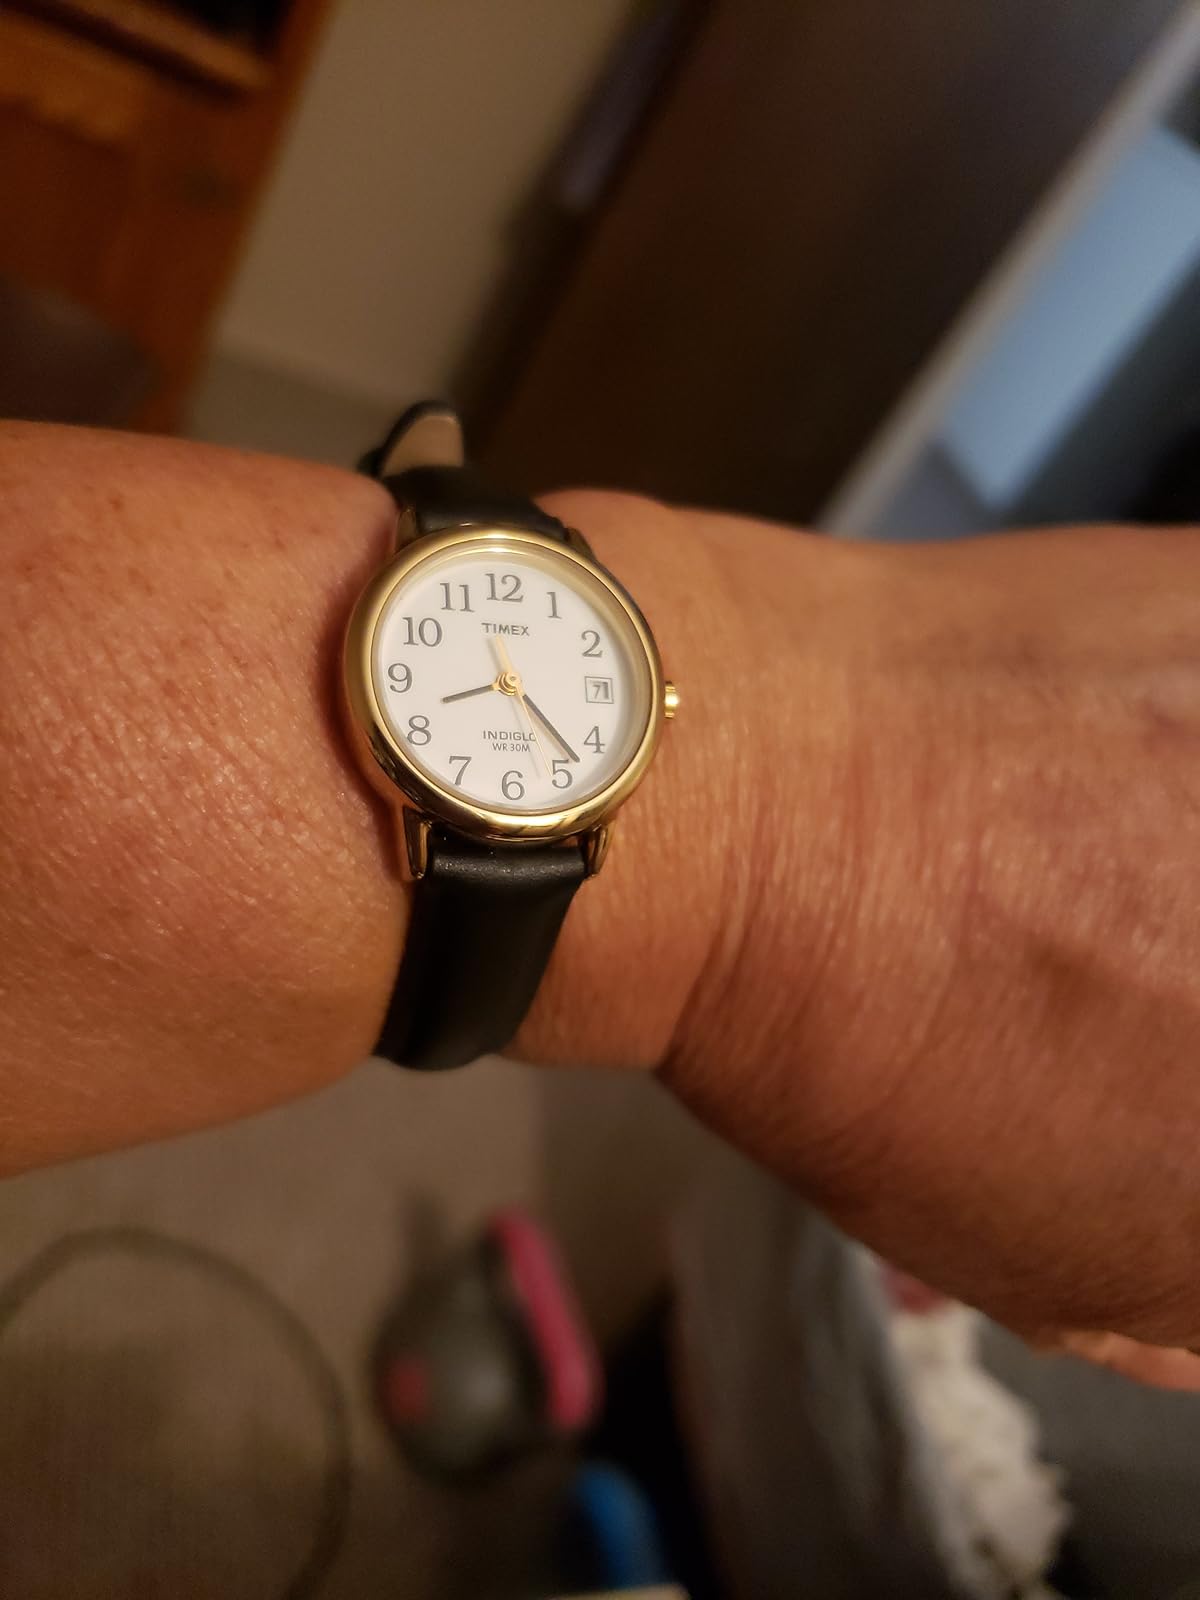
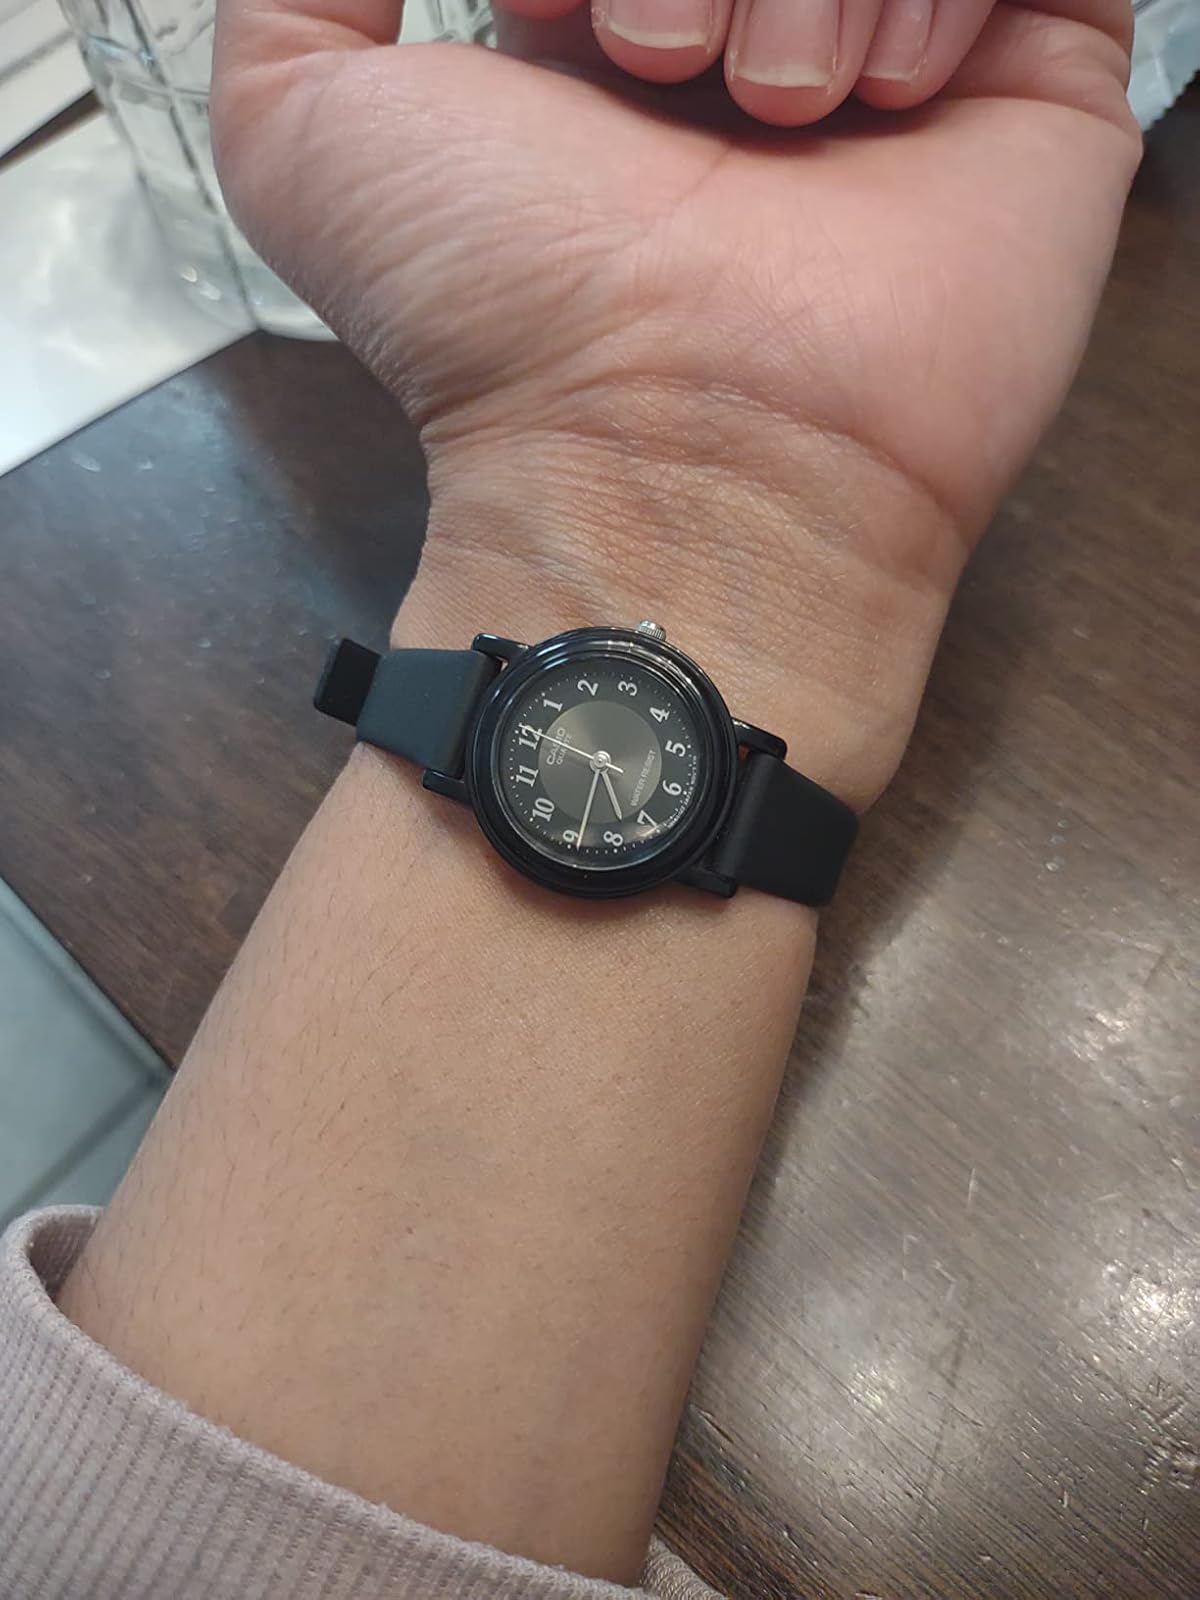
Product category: accessories_watch
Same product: no